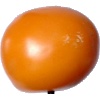
Label: Tomato Yellow 1